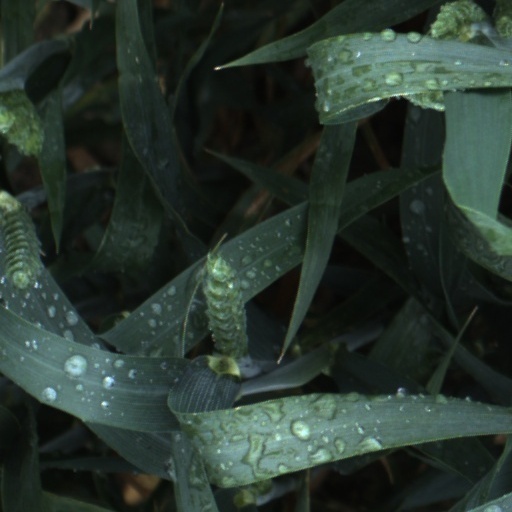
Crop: wheat